Cetaceans of the Caribbean

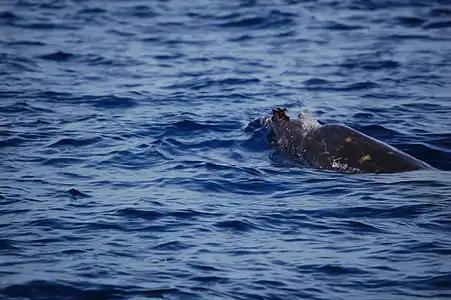
A Blainville's beaked whale off the Bahamas

Cuvier's beaked whale, or goose-beaked whale, is the most common and abundant species of beaked whale. It is sighted in all the oceans, from the tropics to the polar regions, excluding shallow waters and very high latitudes.